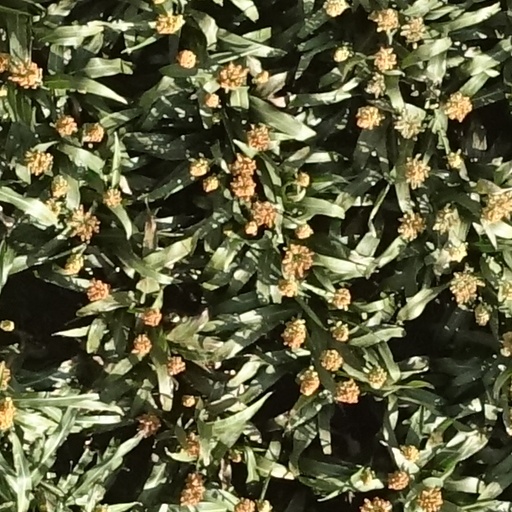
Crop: sorghum